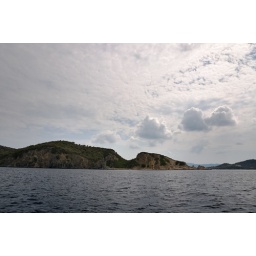
Three white clouds over rocky cliffs